Helmsange

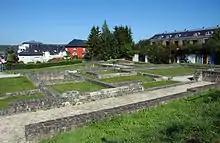
Roman villa of Helmsange

Helmsange is a town in the commune of Walferdange, in central Luxembourg. It has a population of 3,118 as of 2024.